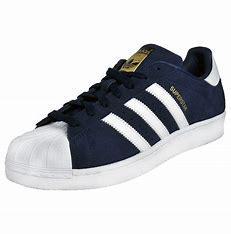
Brand: adidas
Model: Originals Superstar